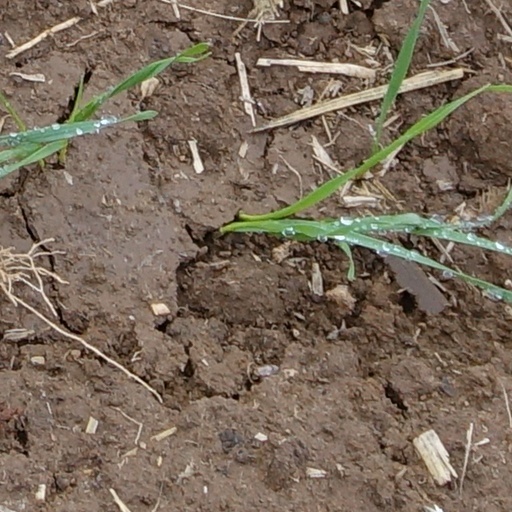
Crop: wheat